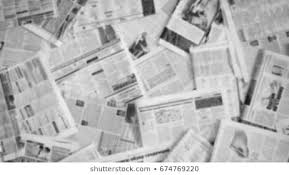
Label: paper